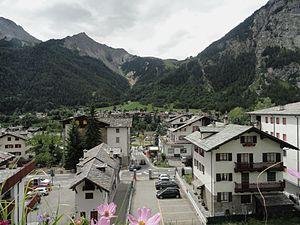
Courmayeur est une commune italienne alpine de la haute région Vallée d'Aoste.